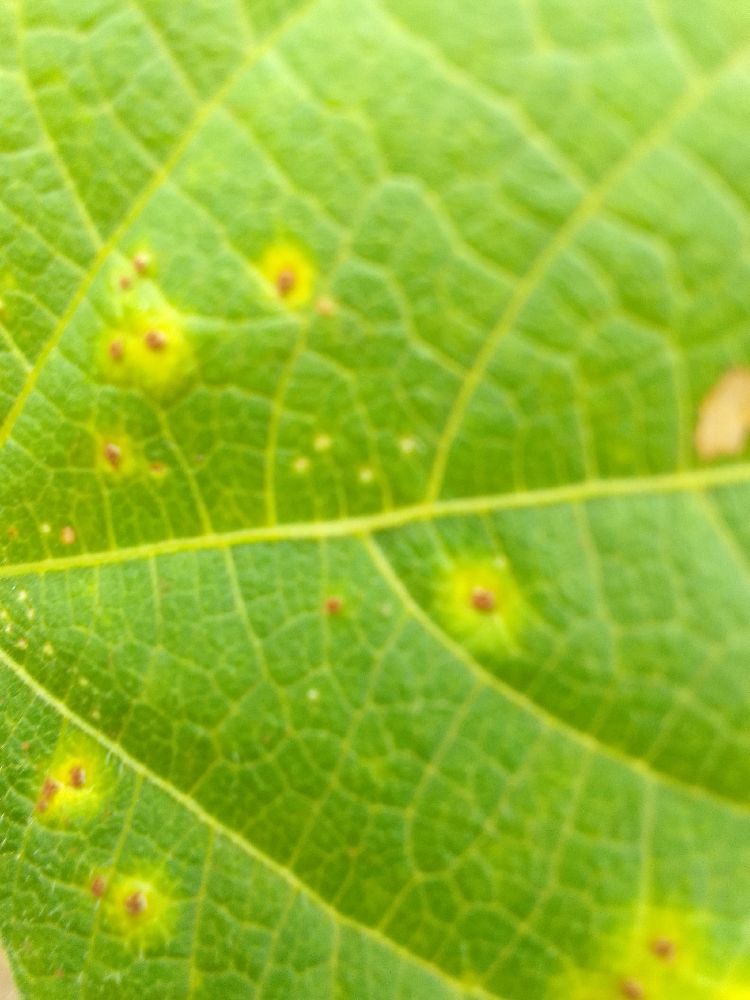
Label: rust